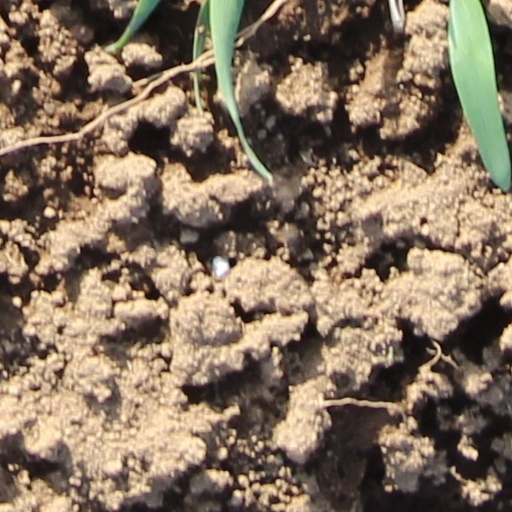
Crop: wheat